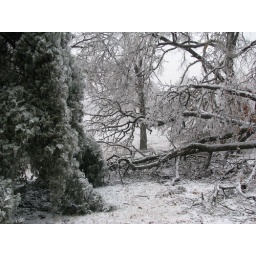
The field by Tyson office